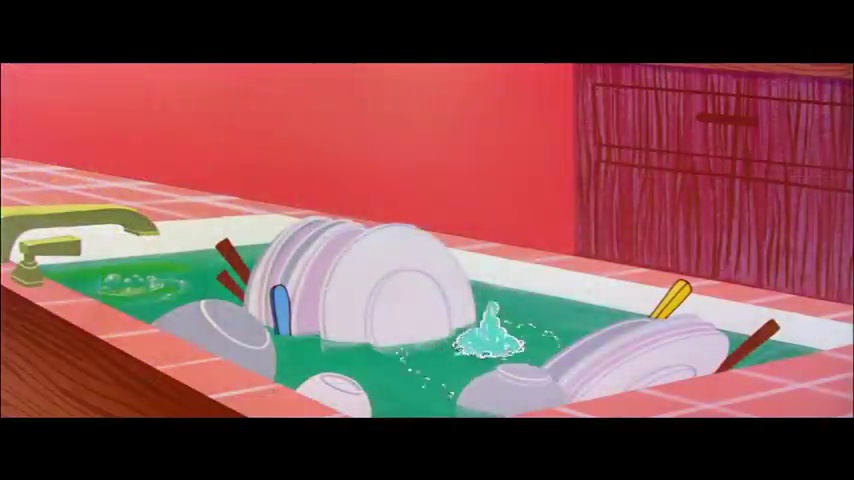
Portrait style: Cartoon Portrait